The Boat Race 1993

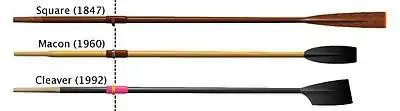
Cambridge used the cleaver blades "(depicted bottom)" for the first time in the competition, while Oxford used macon blades "(middle)".

Cambridge selected cleaver blades for the first time in the history of the race, following the successful use of the oars in the 1992 Summer Olympics in Barcelona. The surface area of the cleaver was approximately 20% larger than the conventional macon blades. Oxford practised with cleaver blades in some of their outings leading up to the race, and were prepared to use them should the weather conditions be suitable, but on the day itself they opted to remain with the macon blades.